Aspergillosis

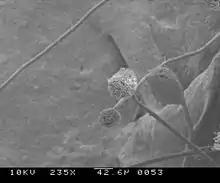
Aspergillus 235 mags 3X3 copy

Aspergillosis is caused by "Aspergillus", a common mold, which tends to affect people who already have a lung disease such as cystic fibrosis or asthma, or who cannot fight infection themselves. The most common causative species is "Aspergillus fumigatus".